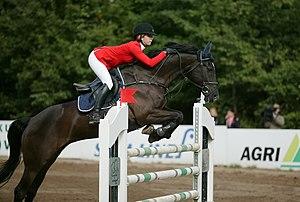
Anna-Julia Kontio est une cavalière finlandaise de saut d'obstacles.